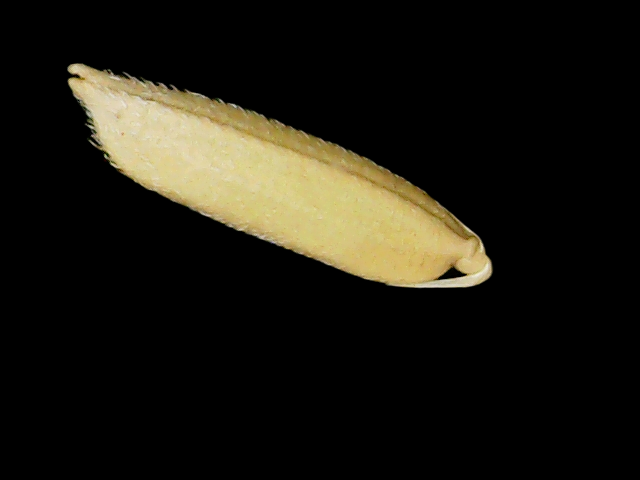
Rice variety: Binadhan26